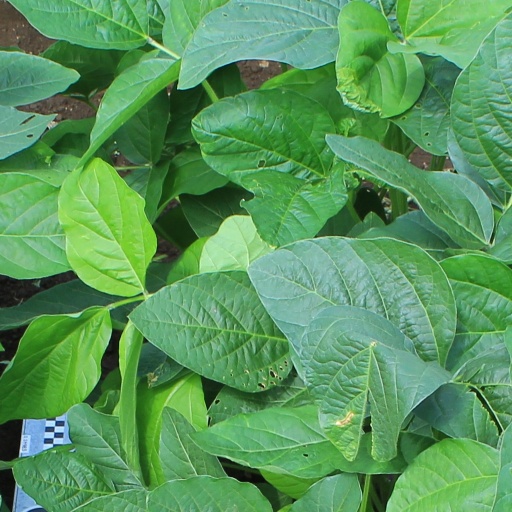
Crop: soybean